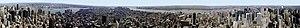
L’Empire State Building est un gratte-ciel de style Art déco situé dans l'arrondissement de Manhattan, à New York. Il est situé dans le quartier de Midtown au 350 de la 5ᵉ Avenue, entre les 33ᵉ et 34ᵉ rues. Inauguré le 1ᵉʳ mai 1931, il mesure 381 mètres et compte 102 étages.
New York, officiellement nommée City of New York, connue également sous les noms et abréviations de New York City ou NYC, et dont le surnom le plus connu est The Big Apple, est la plus grande ville des États-Unis en nombre d'habitants et l'une des plus importantes du continent américain. Elle se situe dans le Nord-Est du pays, sur la côte atlantique, à l'extrémité sud-est de l'État de New York. La ville de New York se compose de cinq arrondissements appelés boroughs : Manhattan, Brooklyn, Queens, le Bronx et Staten Island. Ses habitants s'appellent les New-Yorkais.